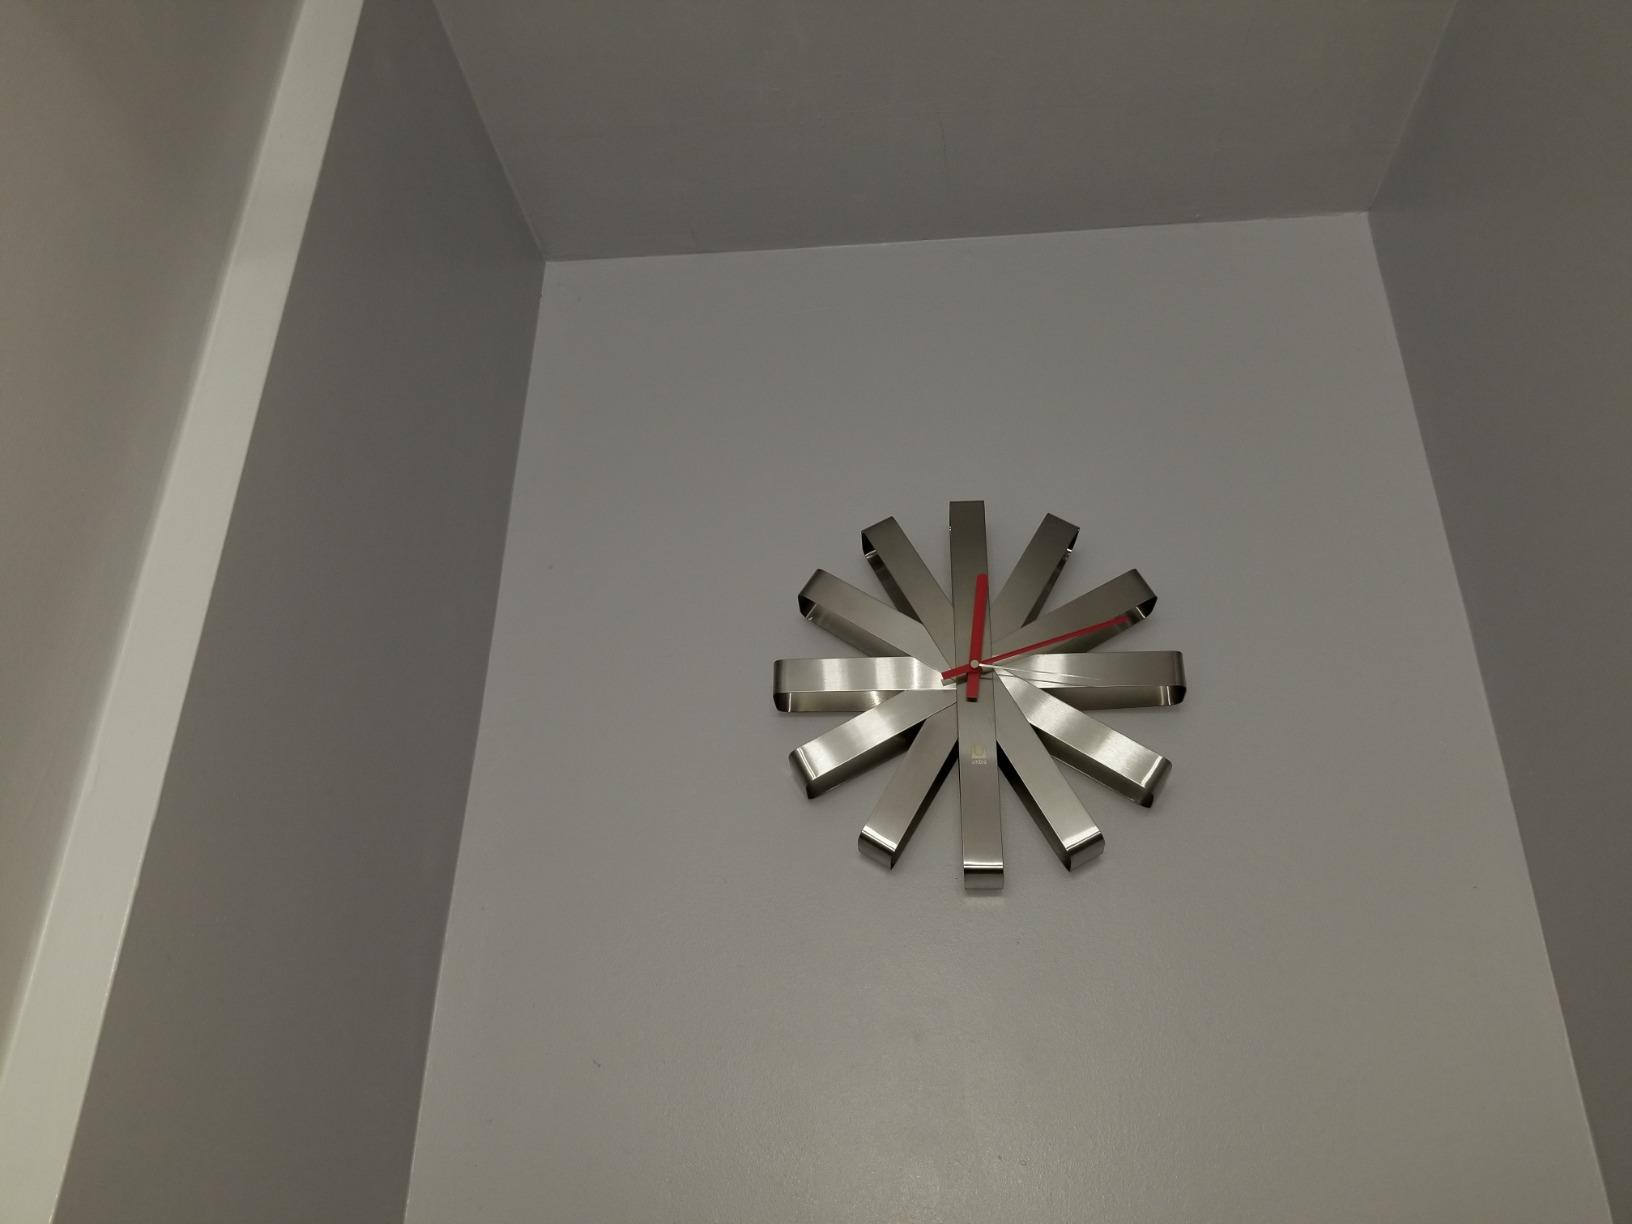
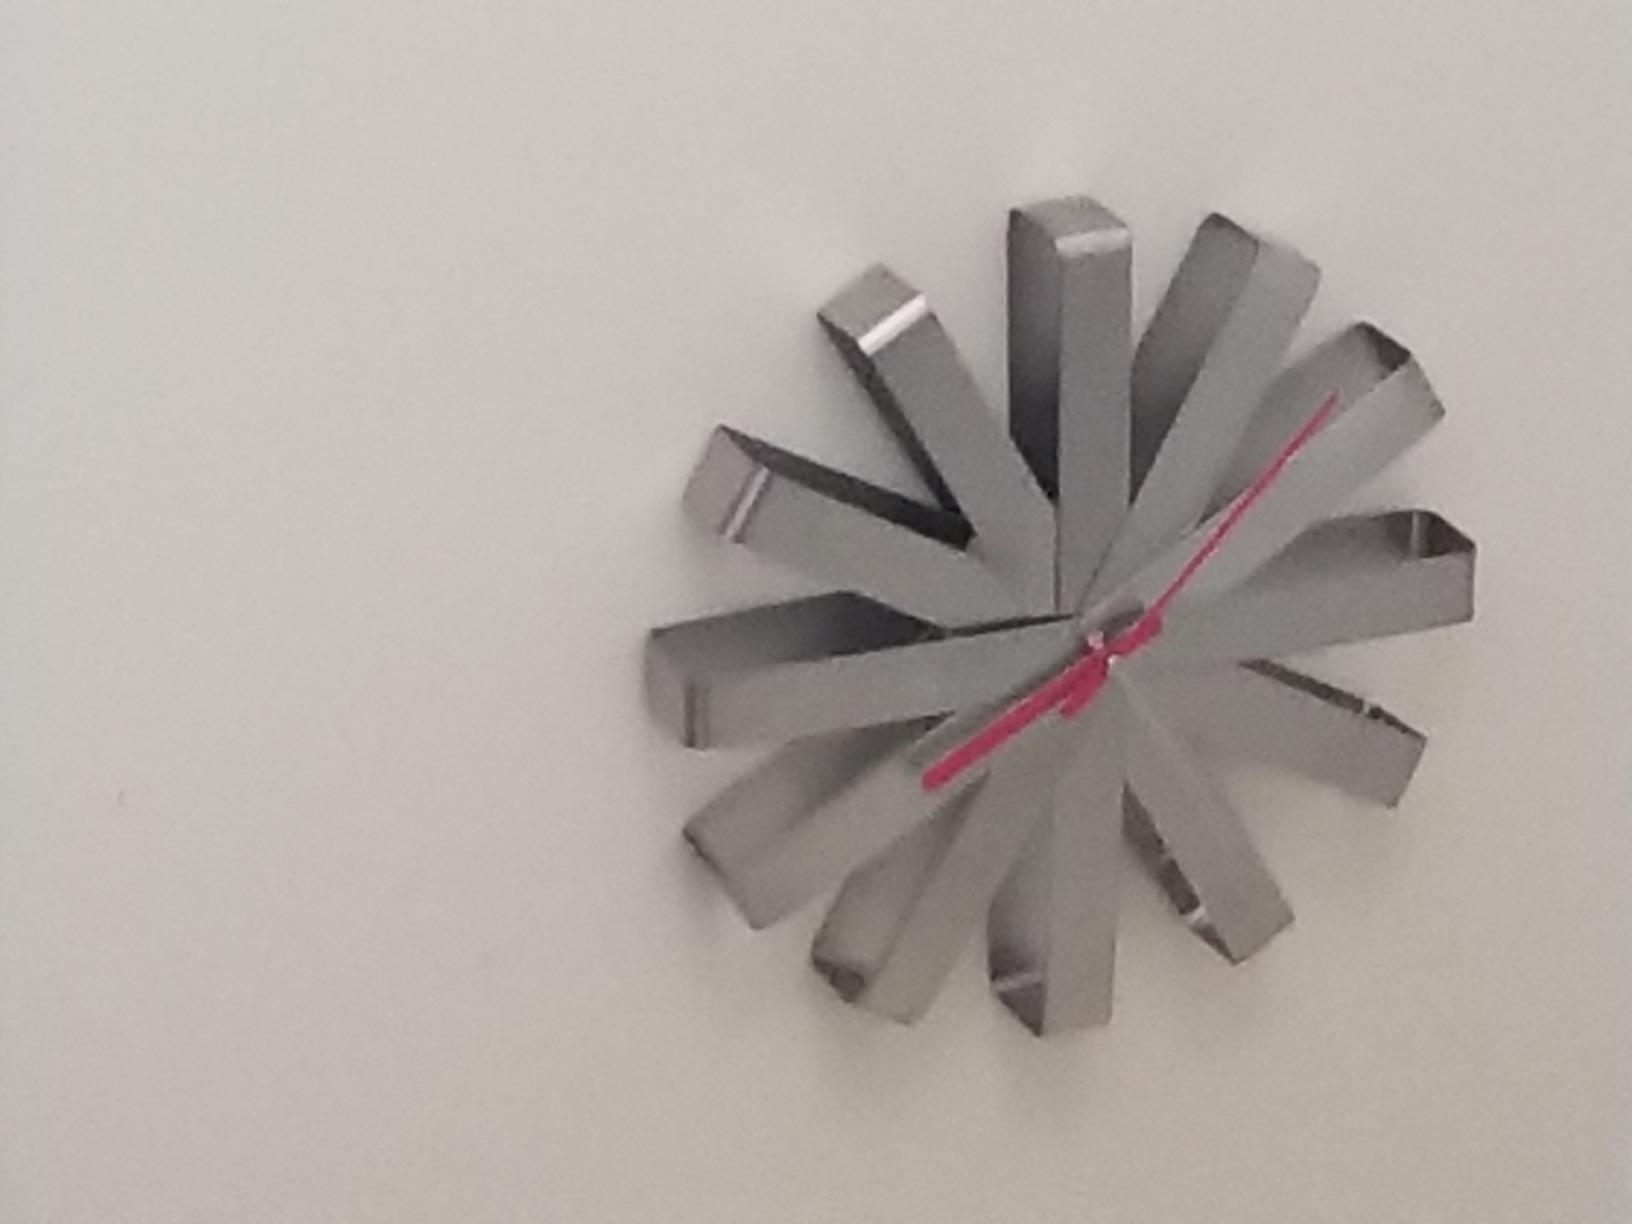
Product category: clock
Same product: yes